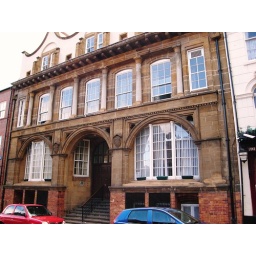
Former Bell Brothers and Dorman Long office building designed by Phillip Speakman Webb